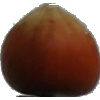
Label: Nut Forest 1